Norwalk, California

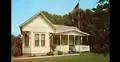
Historic Sproul House

The area known as "Norwalk" was first home to the Shoshonean Native American tribe. They survived primarily on honey, an array of berries, acorns, sage, squirrels, rabbits and birds. Their huts were part of the Sejat Indian village.